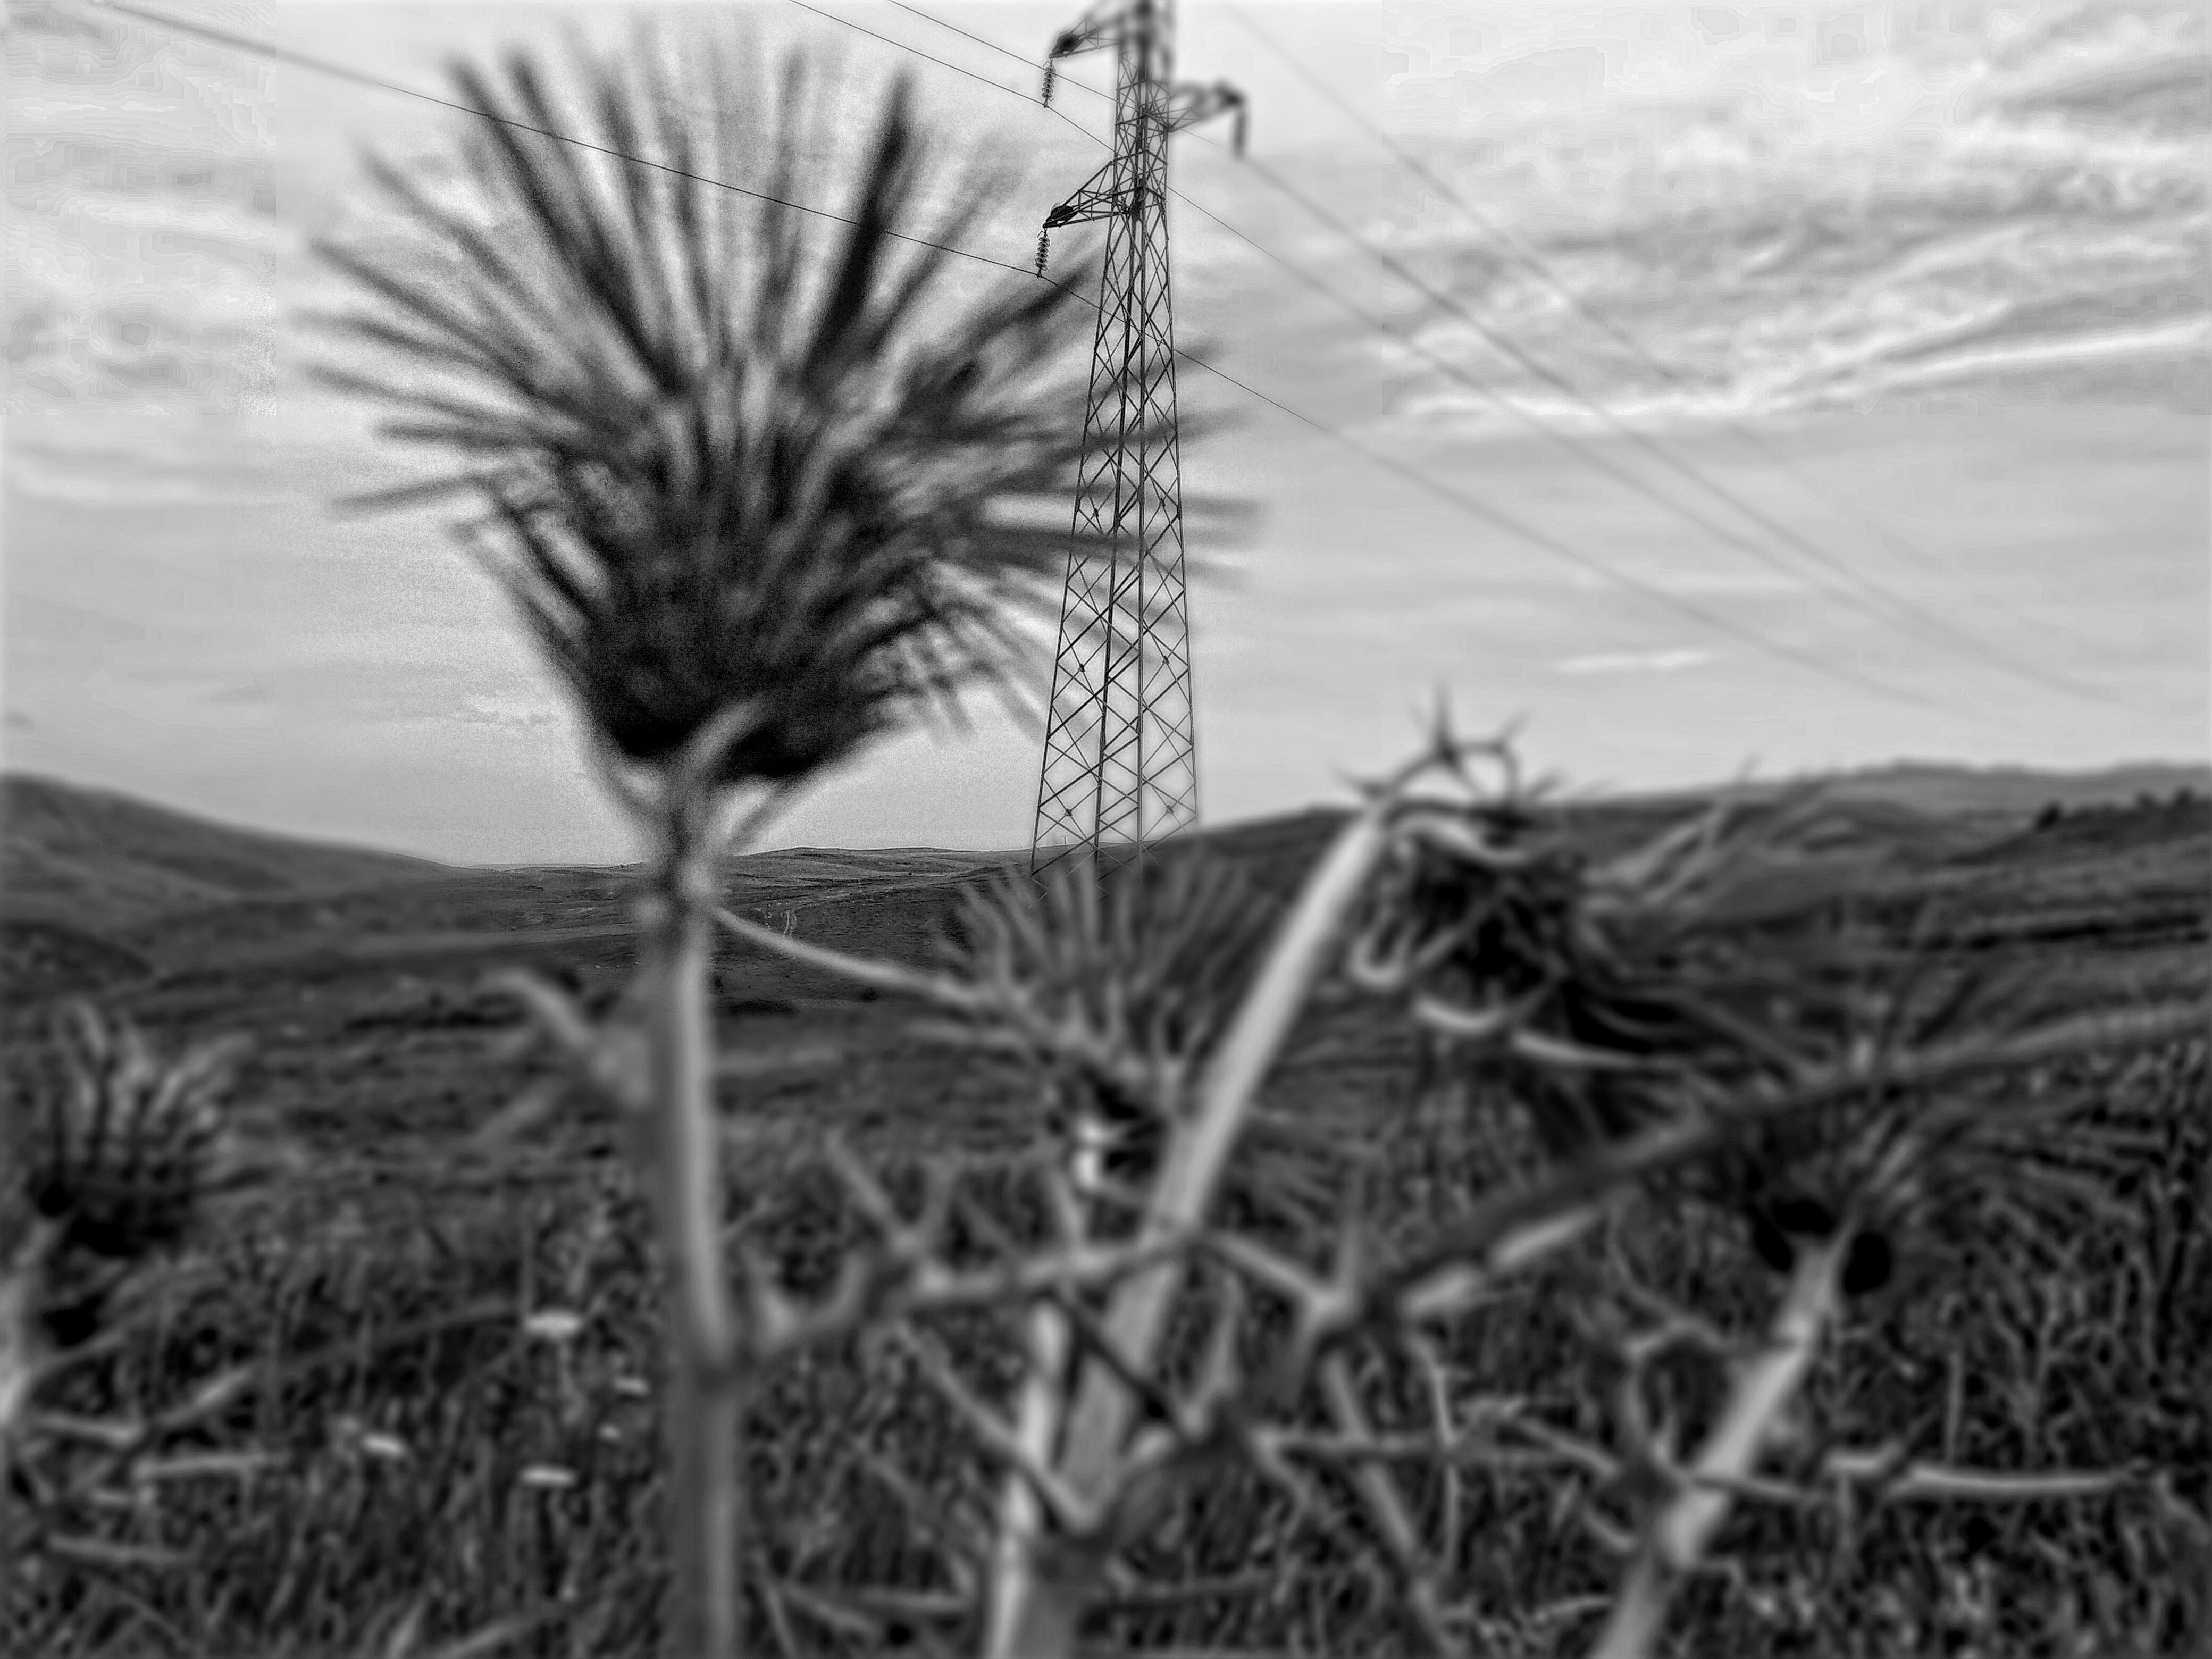
tree, grass, black and white, plant, field, prairie, flower, wind, crop, soil, agriculture, monochrome, flowering plant, monochrome photography, grass family, land plant